Gävle

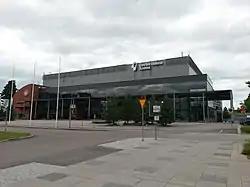
Gavlerinken, home of Brynäs IF

Gävle has a similar climate to the rest of central Sweden with winter highs just below freezing and summer highs a bit above . The average yearly precipitation is around . Under the Köppen climate classification Gävle is classified as humid continental (Dfb), in spite of the significant maritime influence. It is also one of the northernmost cities of significant size in the world with this climate type, since areas north of the 60th latitude for the most part are dominated by various subarctic climate types. Under the 1961-1990 normals, Gävle's fourth warmest month was just around the isotherm of to not be classified as subarctic, but temperatures did go up sufficiently to be clear humid continental since.